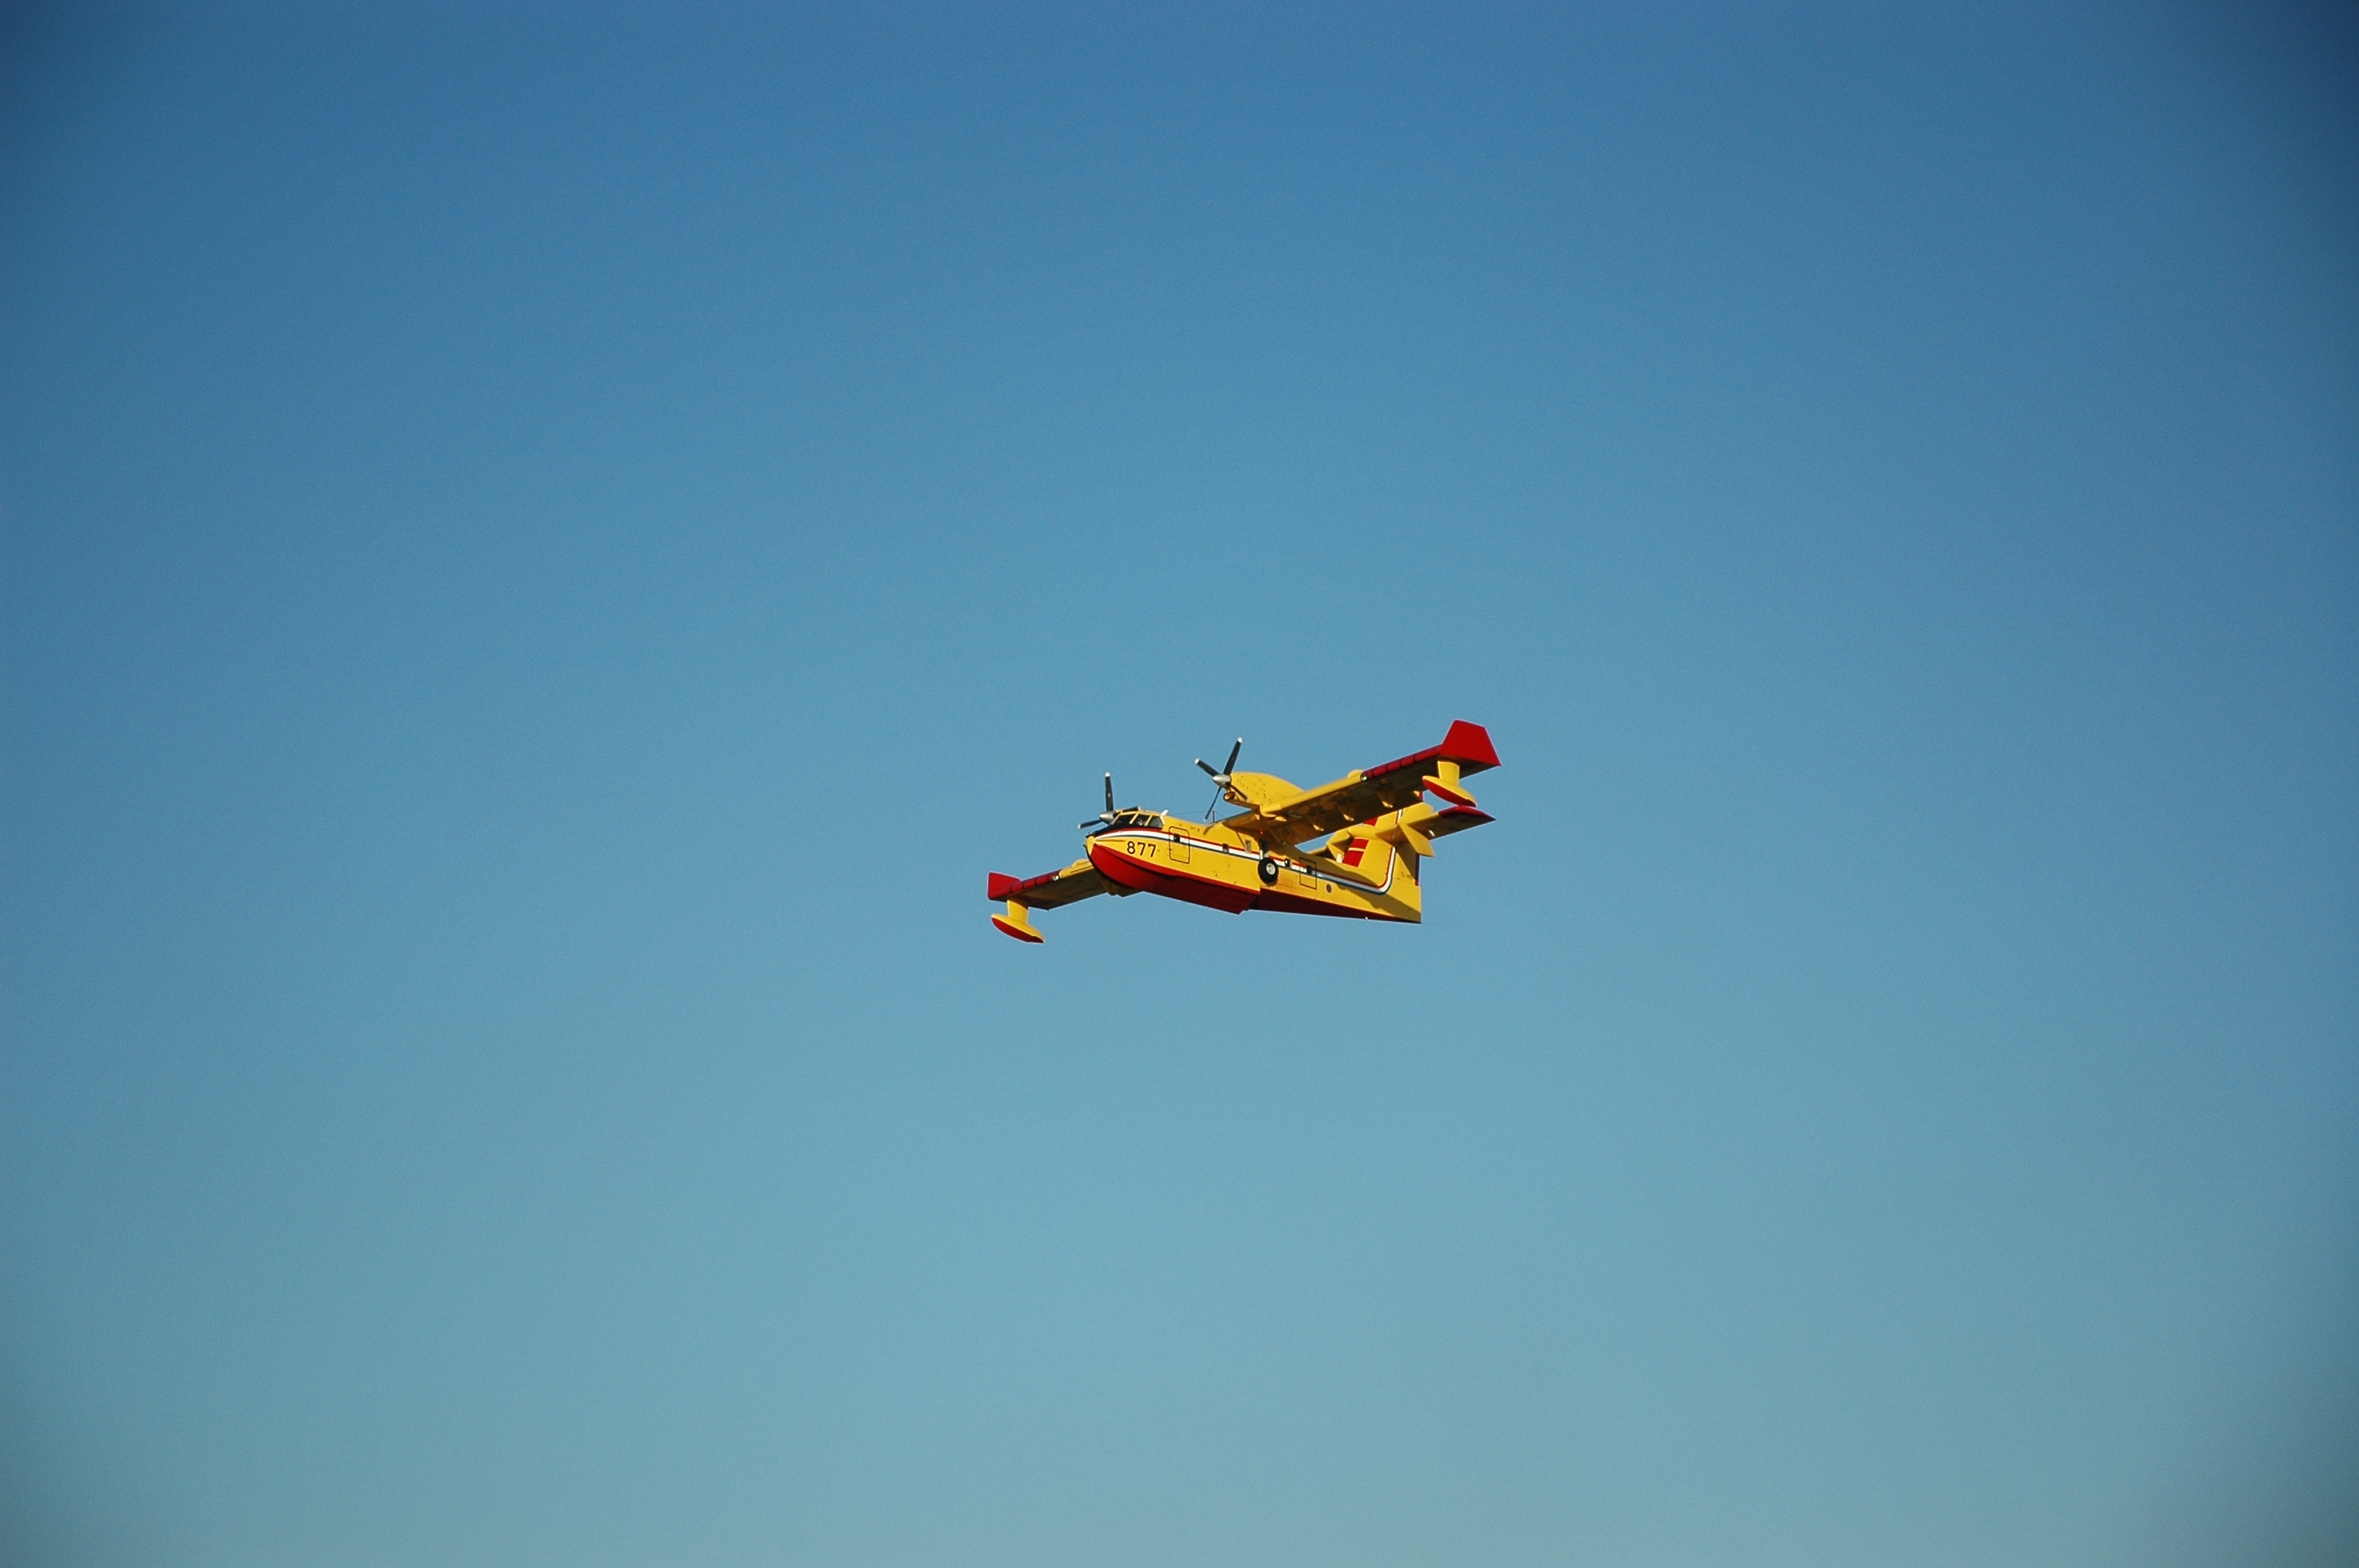
wing, sky, fly, airplane, aircraft, vehicle, aviation, flight, yellow, extreme sport, toy, parachute, seaplane, parachuting, air sports, air show, air force, aerobatics, atmosphere of earth, general aviation, fire fighting aircraft, mission aircraft